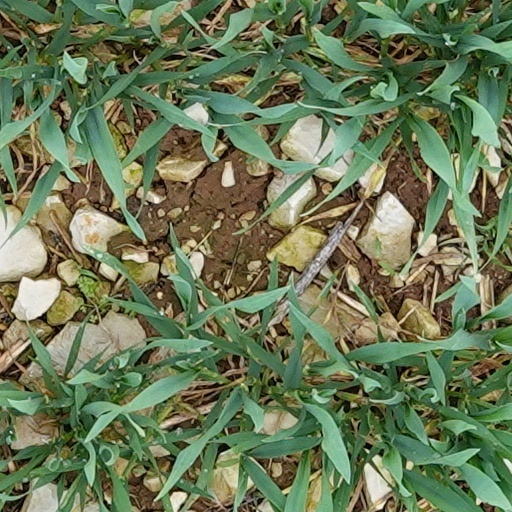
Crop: wheat